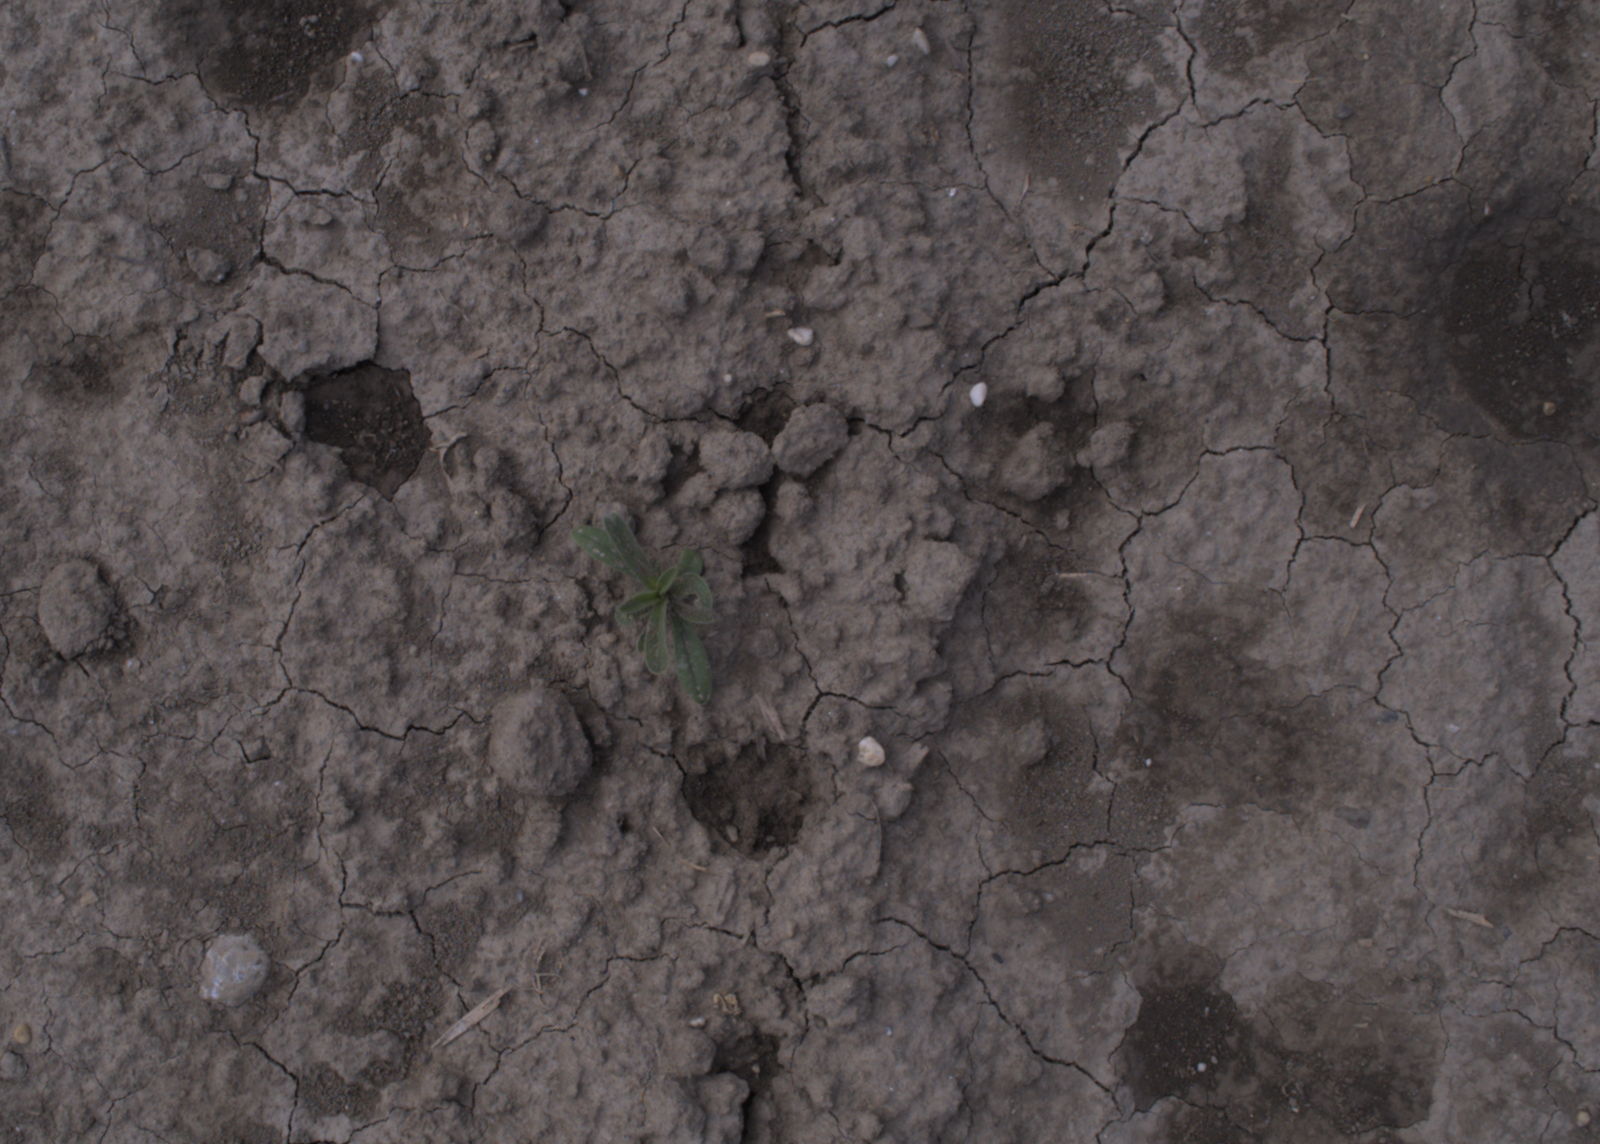
Capture date: 24.08.2020 11:11:41
Weather: mixed
Wind: medium
Seeding date: 21.07.2020
Plant canopy height (mm): 910